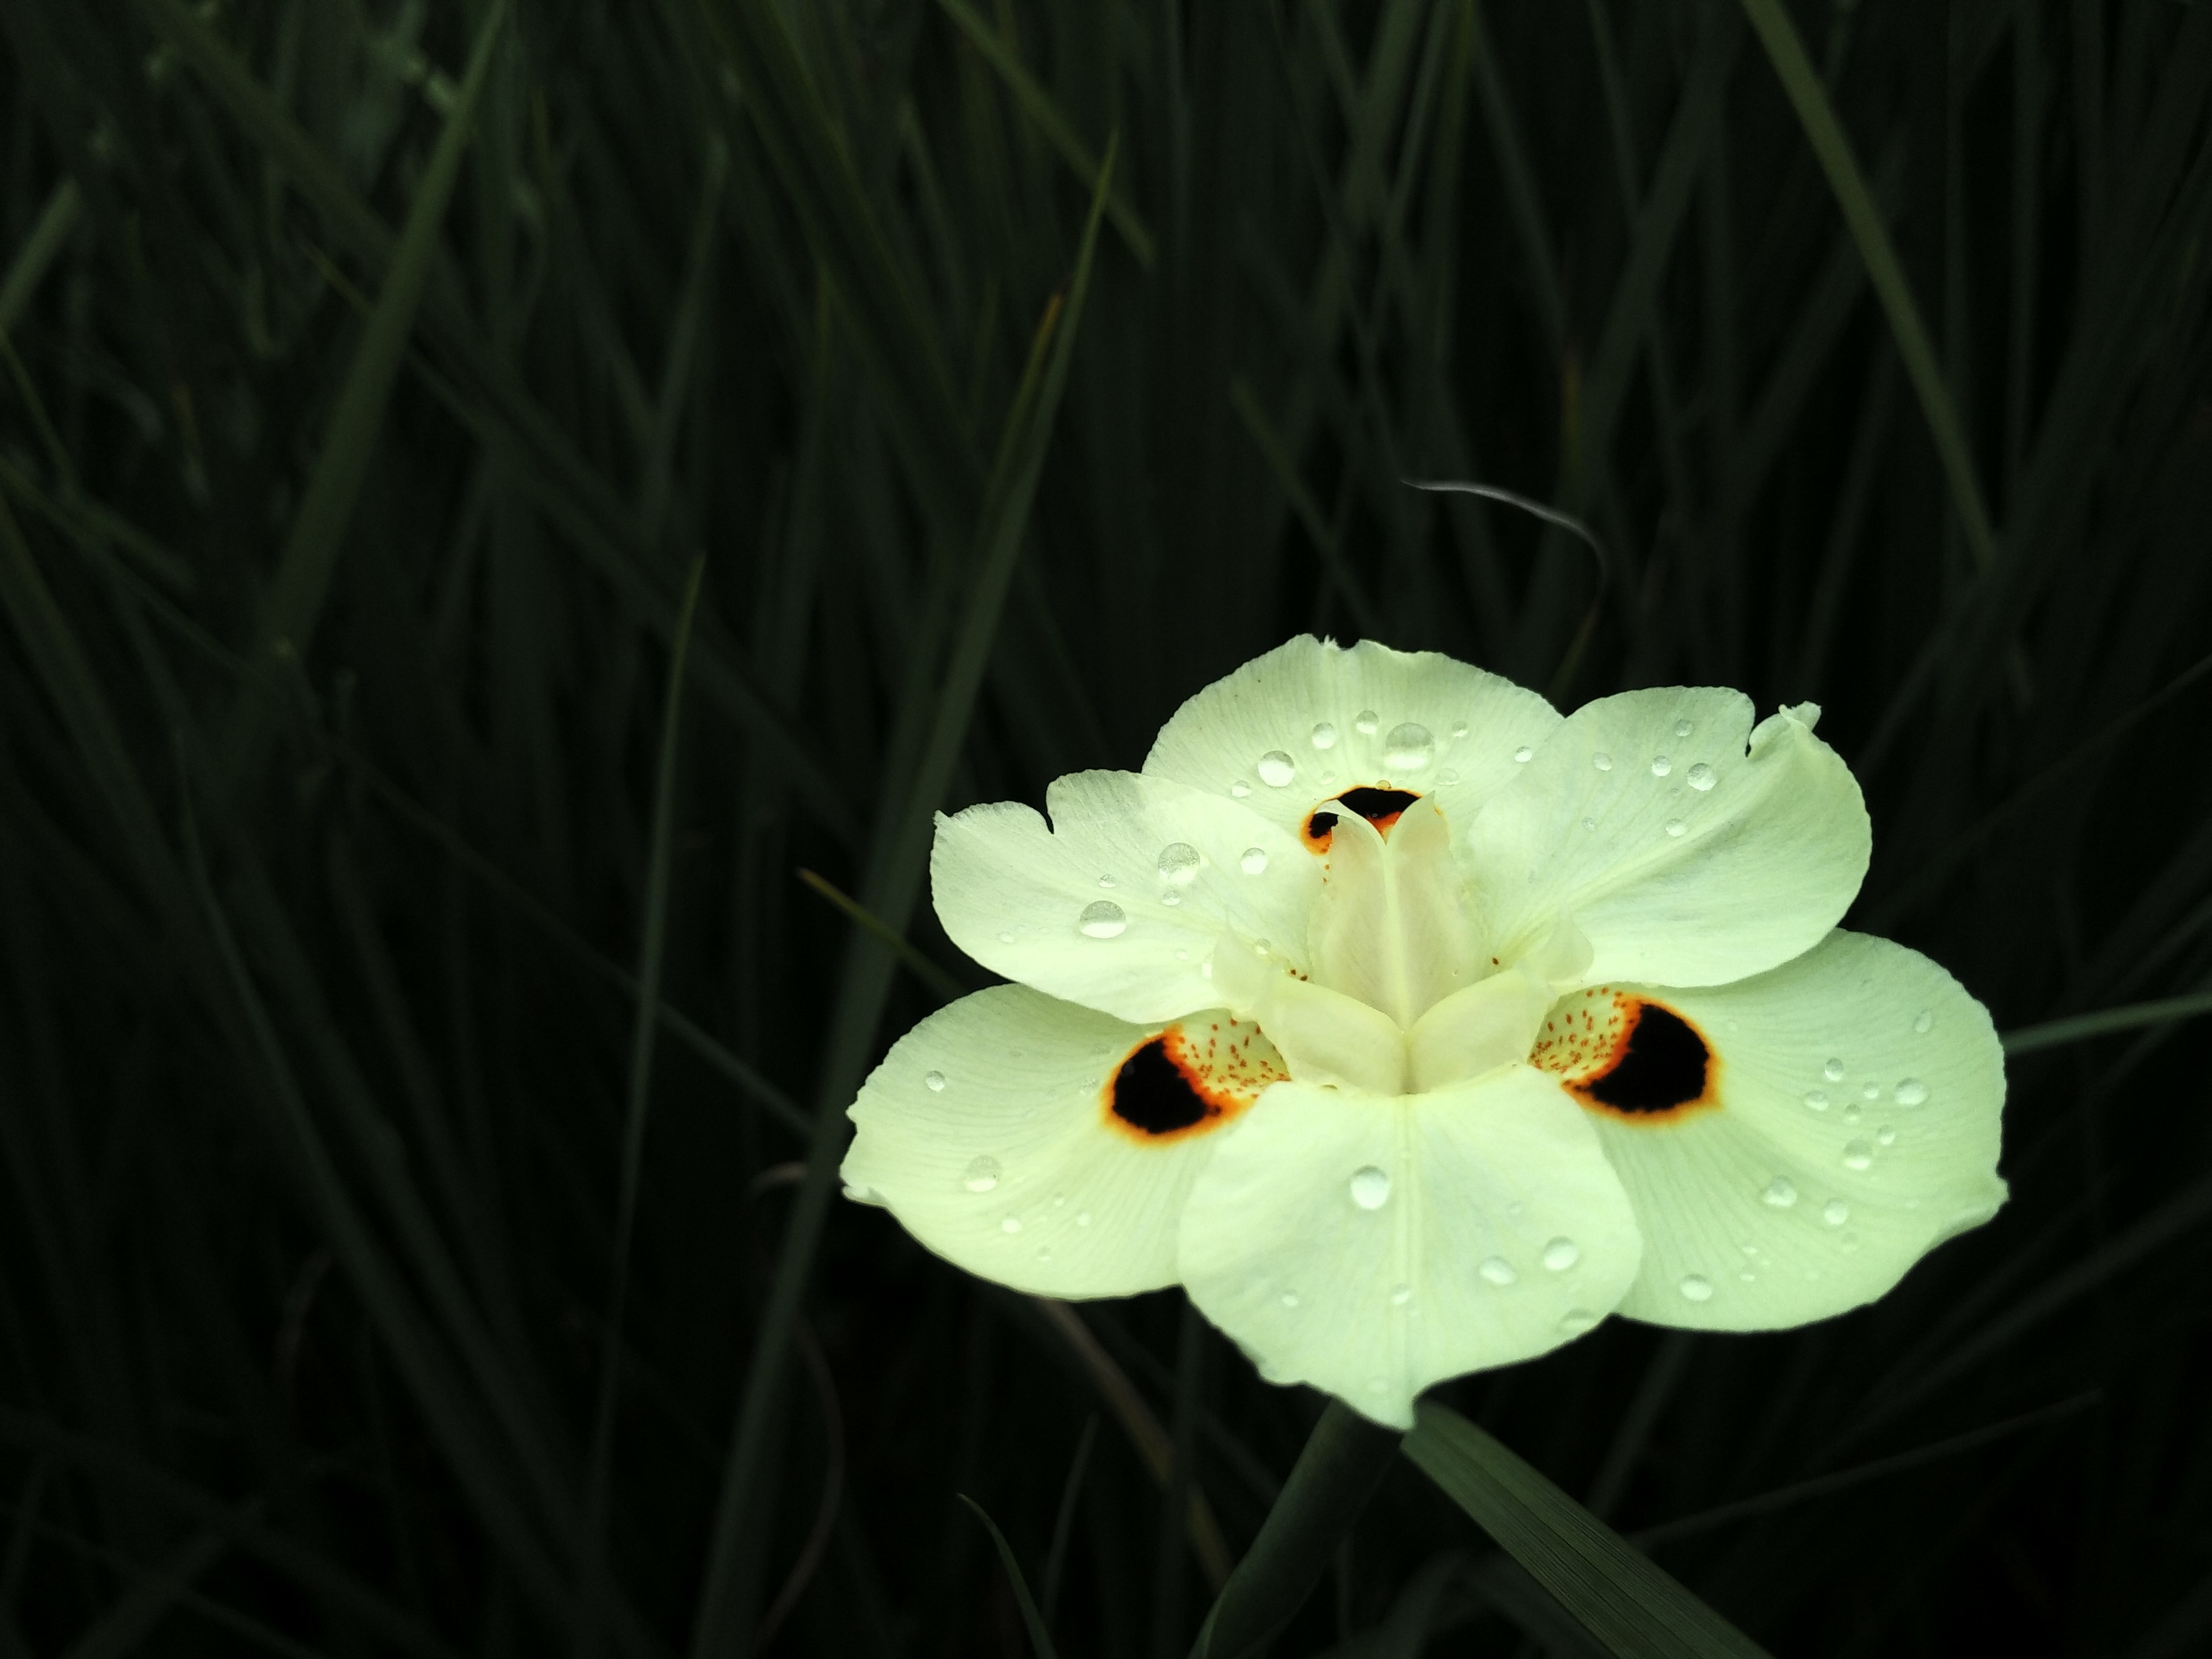
nature, grass, plant, photography, leaf, flower, petal, green, botany, yellow, flora, wildflower, close up, lily, macro photography, flowering plant, plant stem, land plant